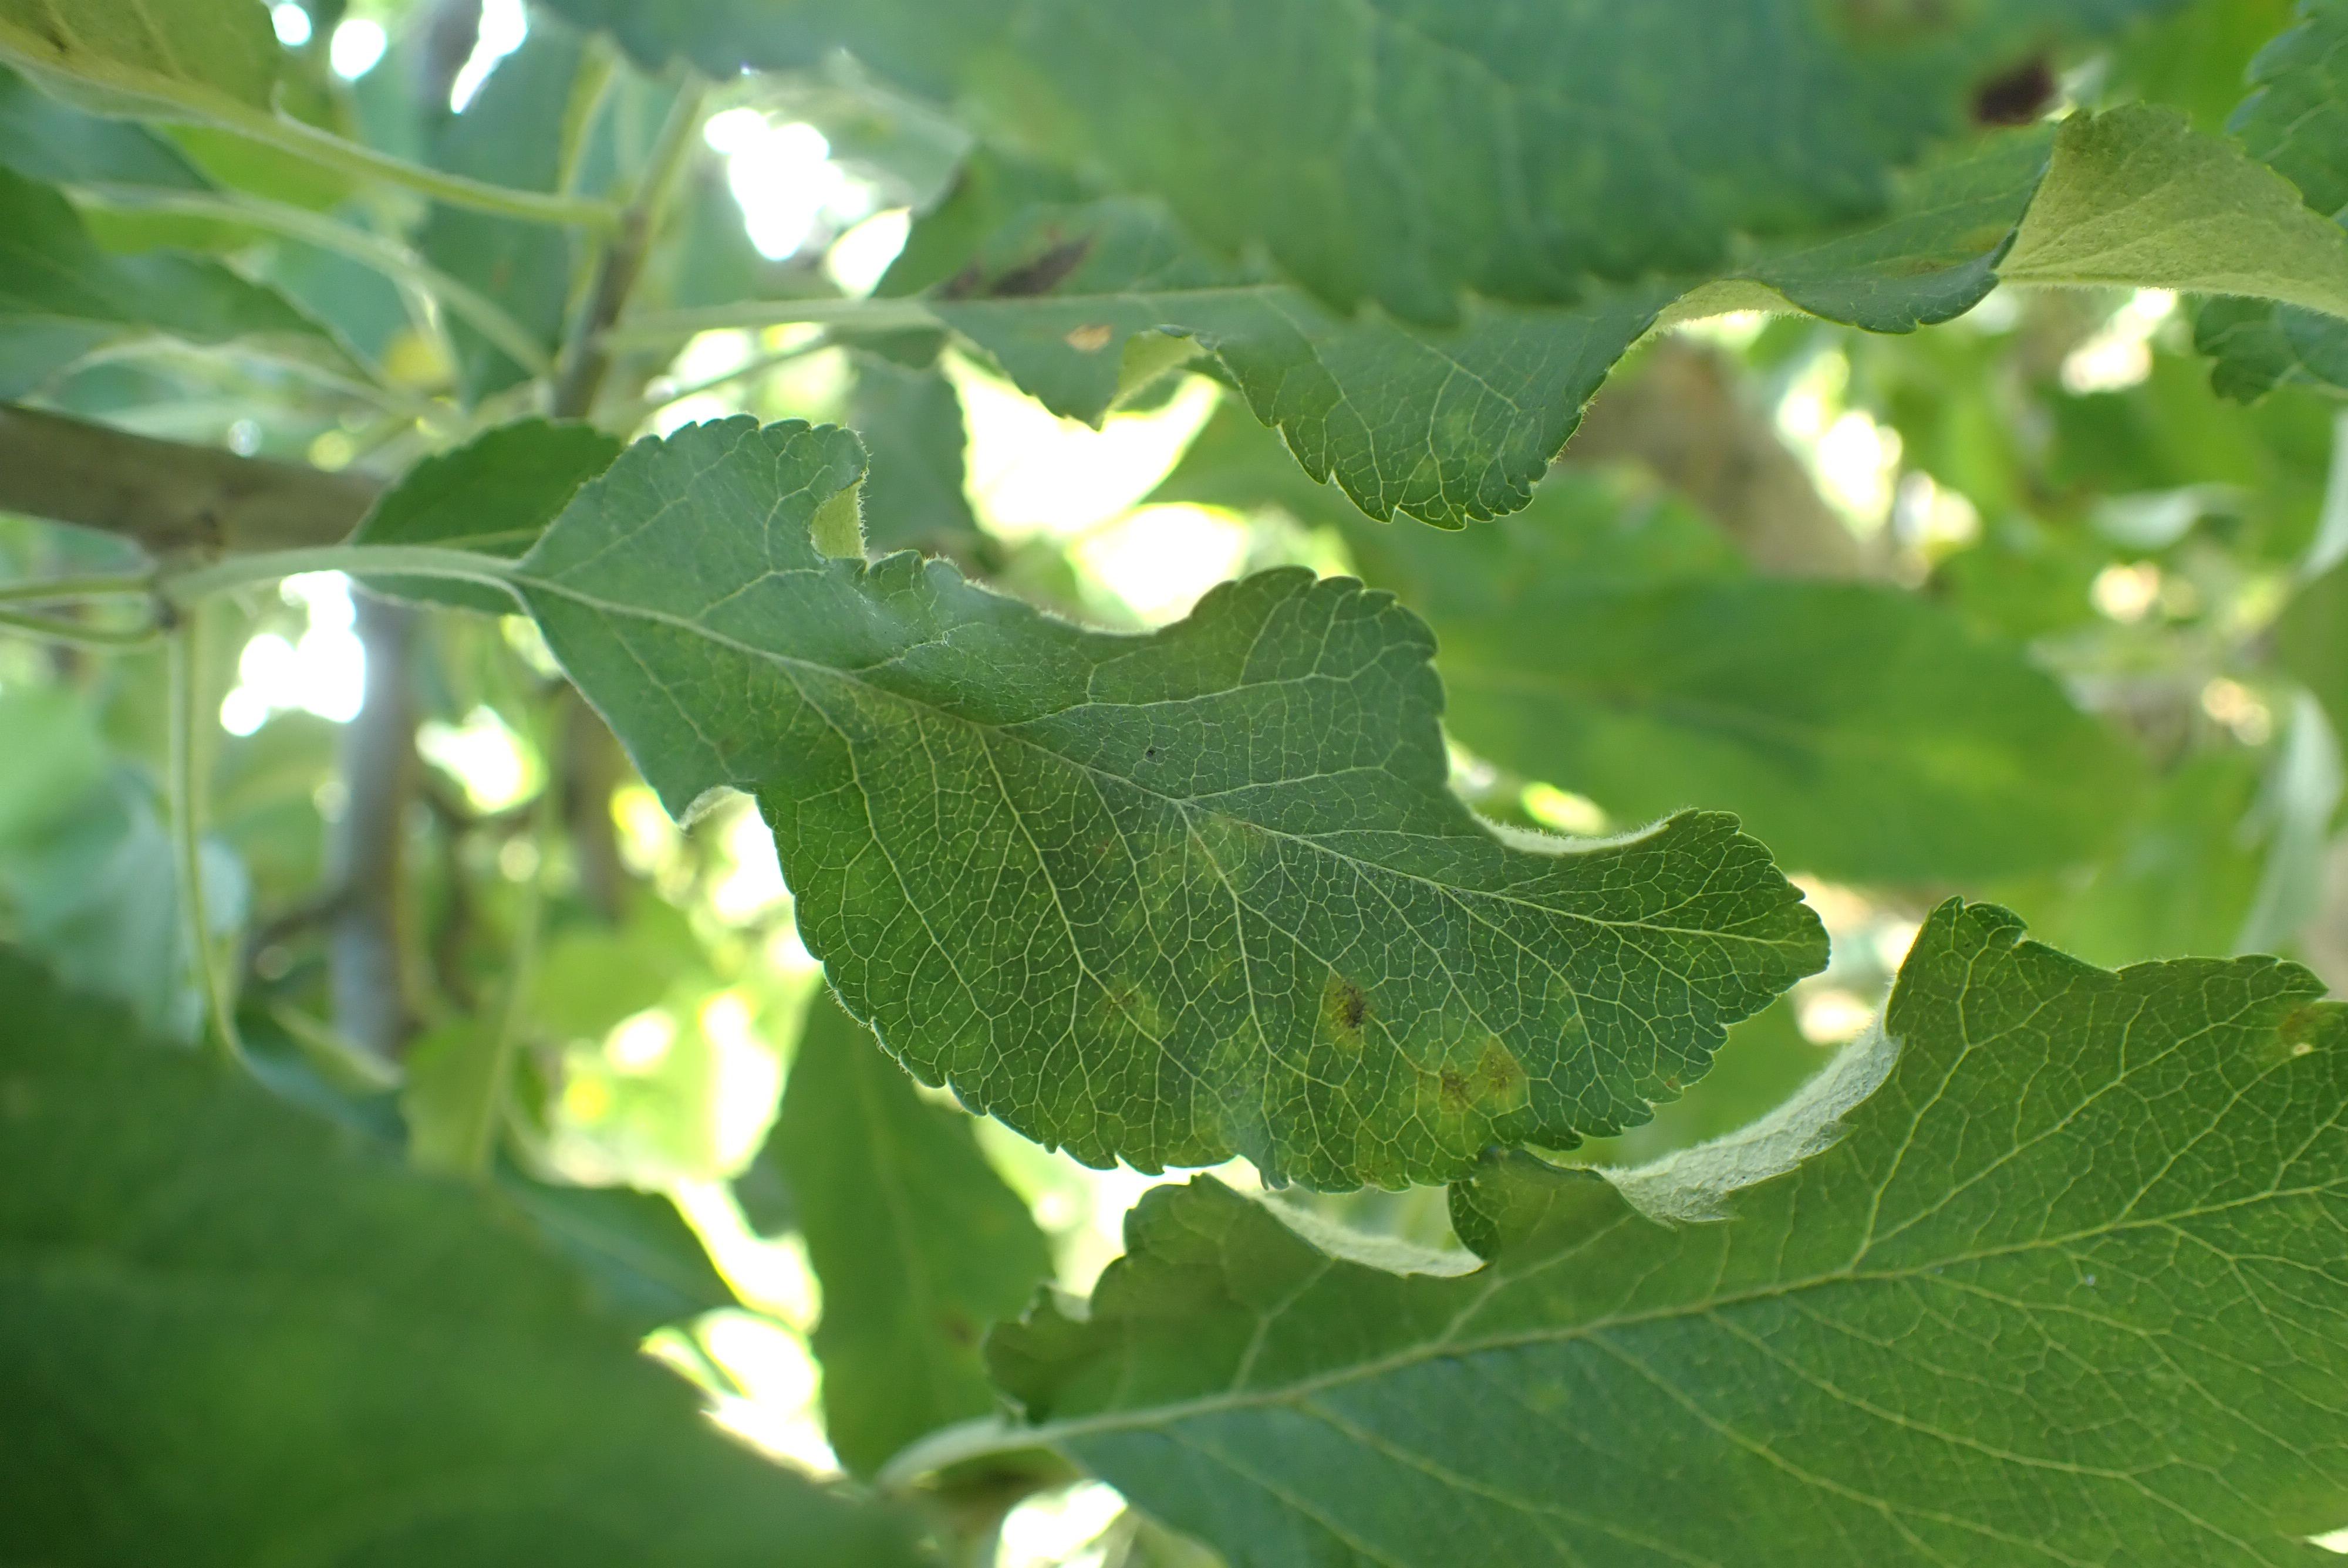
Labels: scab